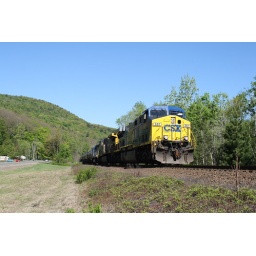
K662, a loaded ethanol train for Providence on the P&amp;amp;W, rolls downhill near the Huntington water works at QB 121.